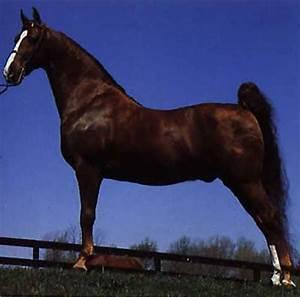
horse